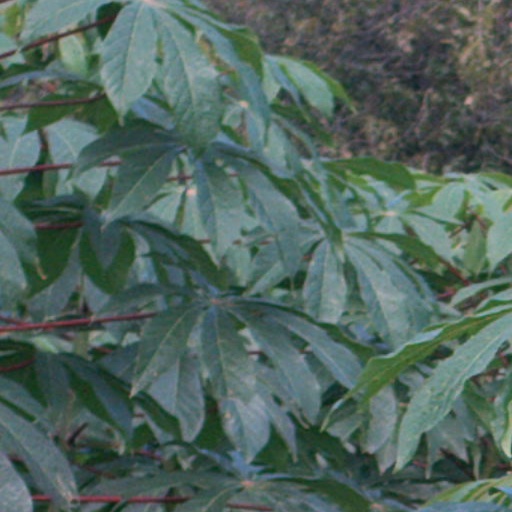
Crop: cassava